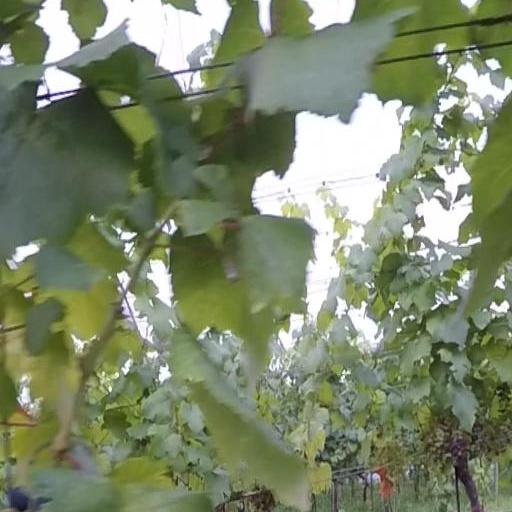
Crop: grape